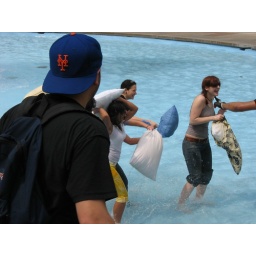
The guy in the hat has just instructed everyone to &amp;quot;get the girl who's still dry!&amp;quot;